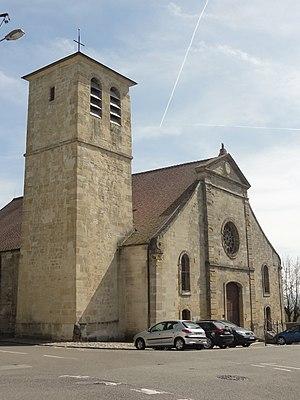
Église Saint-Nicolas de Meulan - voir titre.
L'église Saint-Nicolas est une église catholique paroissiale située à Meulan-en-Yvelines, en France. C'est, depuis la Révolution française, la seule église de la ville. Derrière sa sobre façade néo-classique de 1764, accostée d'un clocher purement fonctionnel de la même année, et derrière ses murs latéraux délabrés sans aucun caractère, se dissimule un édifice gothique édifié en deux campagnes au troisième quart du XIIᵉ siècle et au premier quart du XIIIᵉ siècle, en ce qui concerne les deux premières travées. L'église Saint-Nicolas se distingue surtout par son plan à déambulatoire sans chapelles rayonnantes, et sans transept. Assez curieusement, les quatre piliers cylindriques du rond-point de l'abside portent des chapiteaux à volutes d'angle d'un style roman archaïque. Sinon, l'on trouve des chapiteaux gothiques à feuilles d'eau et à feuilles d'acanthe de bon niveau, et encore sept voûtes d'ogives à grosses nervures subsistant de la première campagne de construction. Cependant, l'église est restée inachevée, et l'étage des fenêtres hautes n'a jamais été construit. Le vaisseau central est donc sombre.